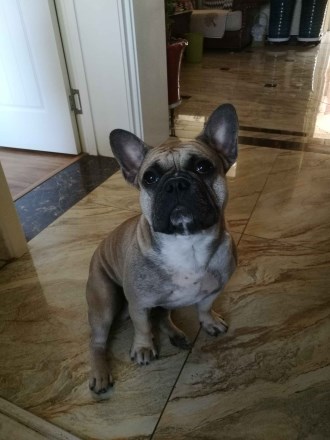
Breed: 1121-n000002-French_bulldog